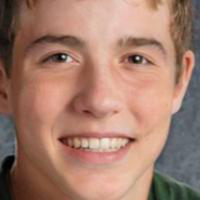
Age group: age 11-20